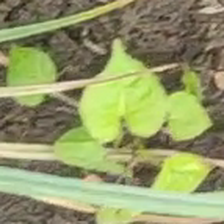
Weed species: Obscure_morning _glory(Ipomoea obscura)